Iztok Jarc

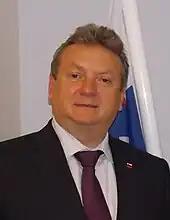
Jarc in 2012

Iztok Jarc (born 21 August 1963) is a Slovenian diplomat and politician. From 2007 to 2008 he served as Minister of Agriculture of Slovenia. He was serving as an ambassador of Slovenia in the United Kingdom from 2008 to 2013.